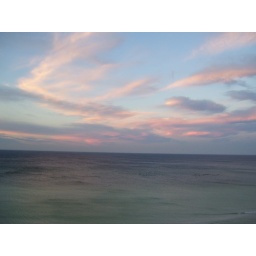
Taken off the 4th floor balcony in October